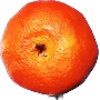
Label: Clementine 1